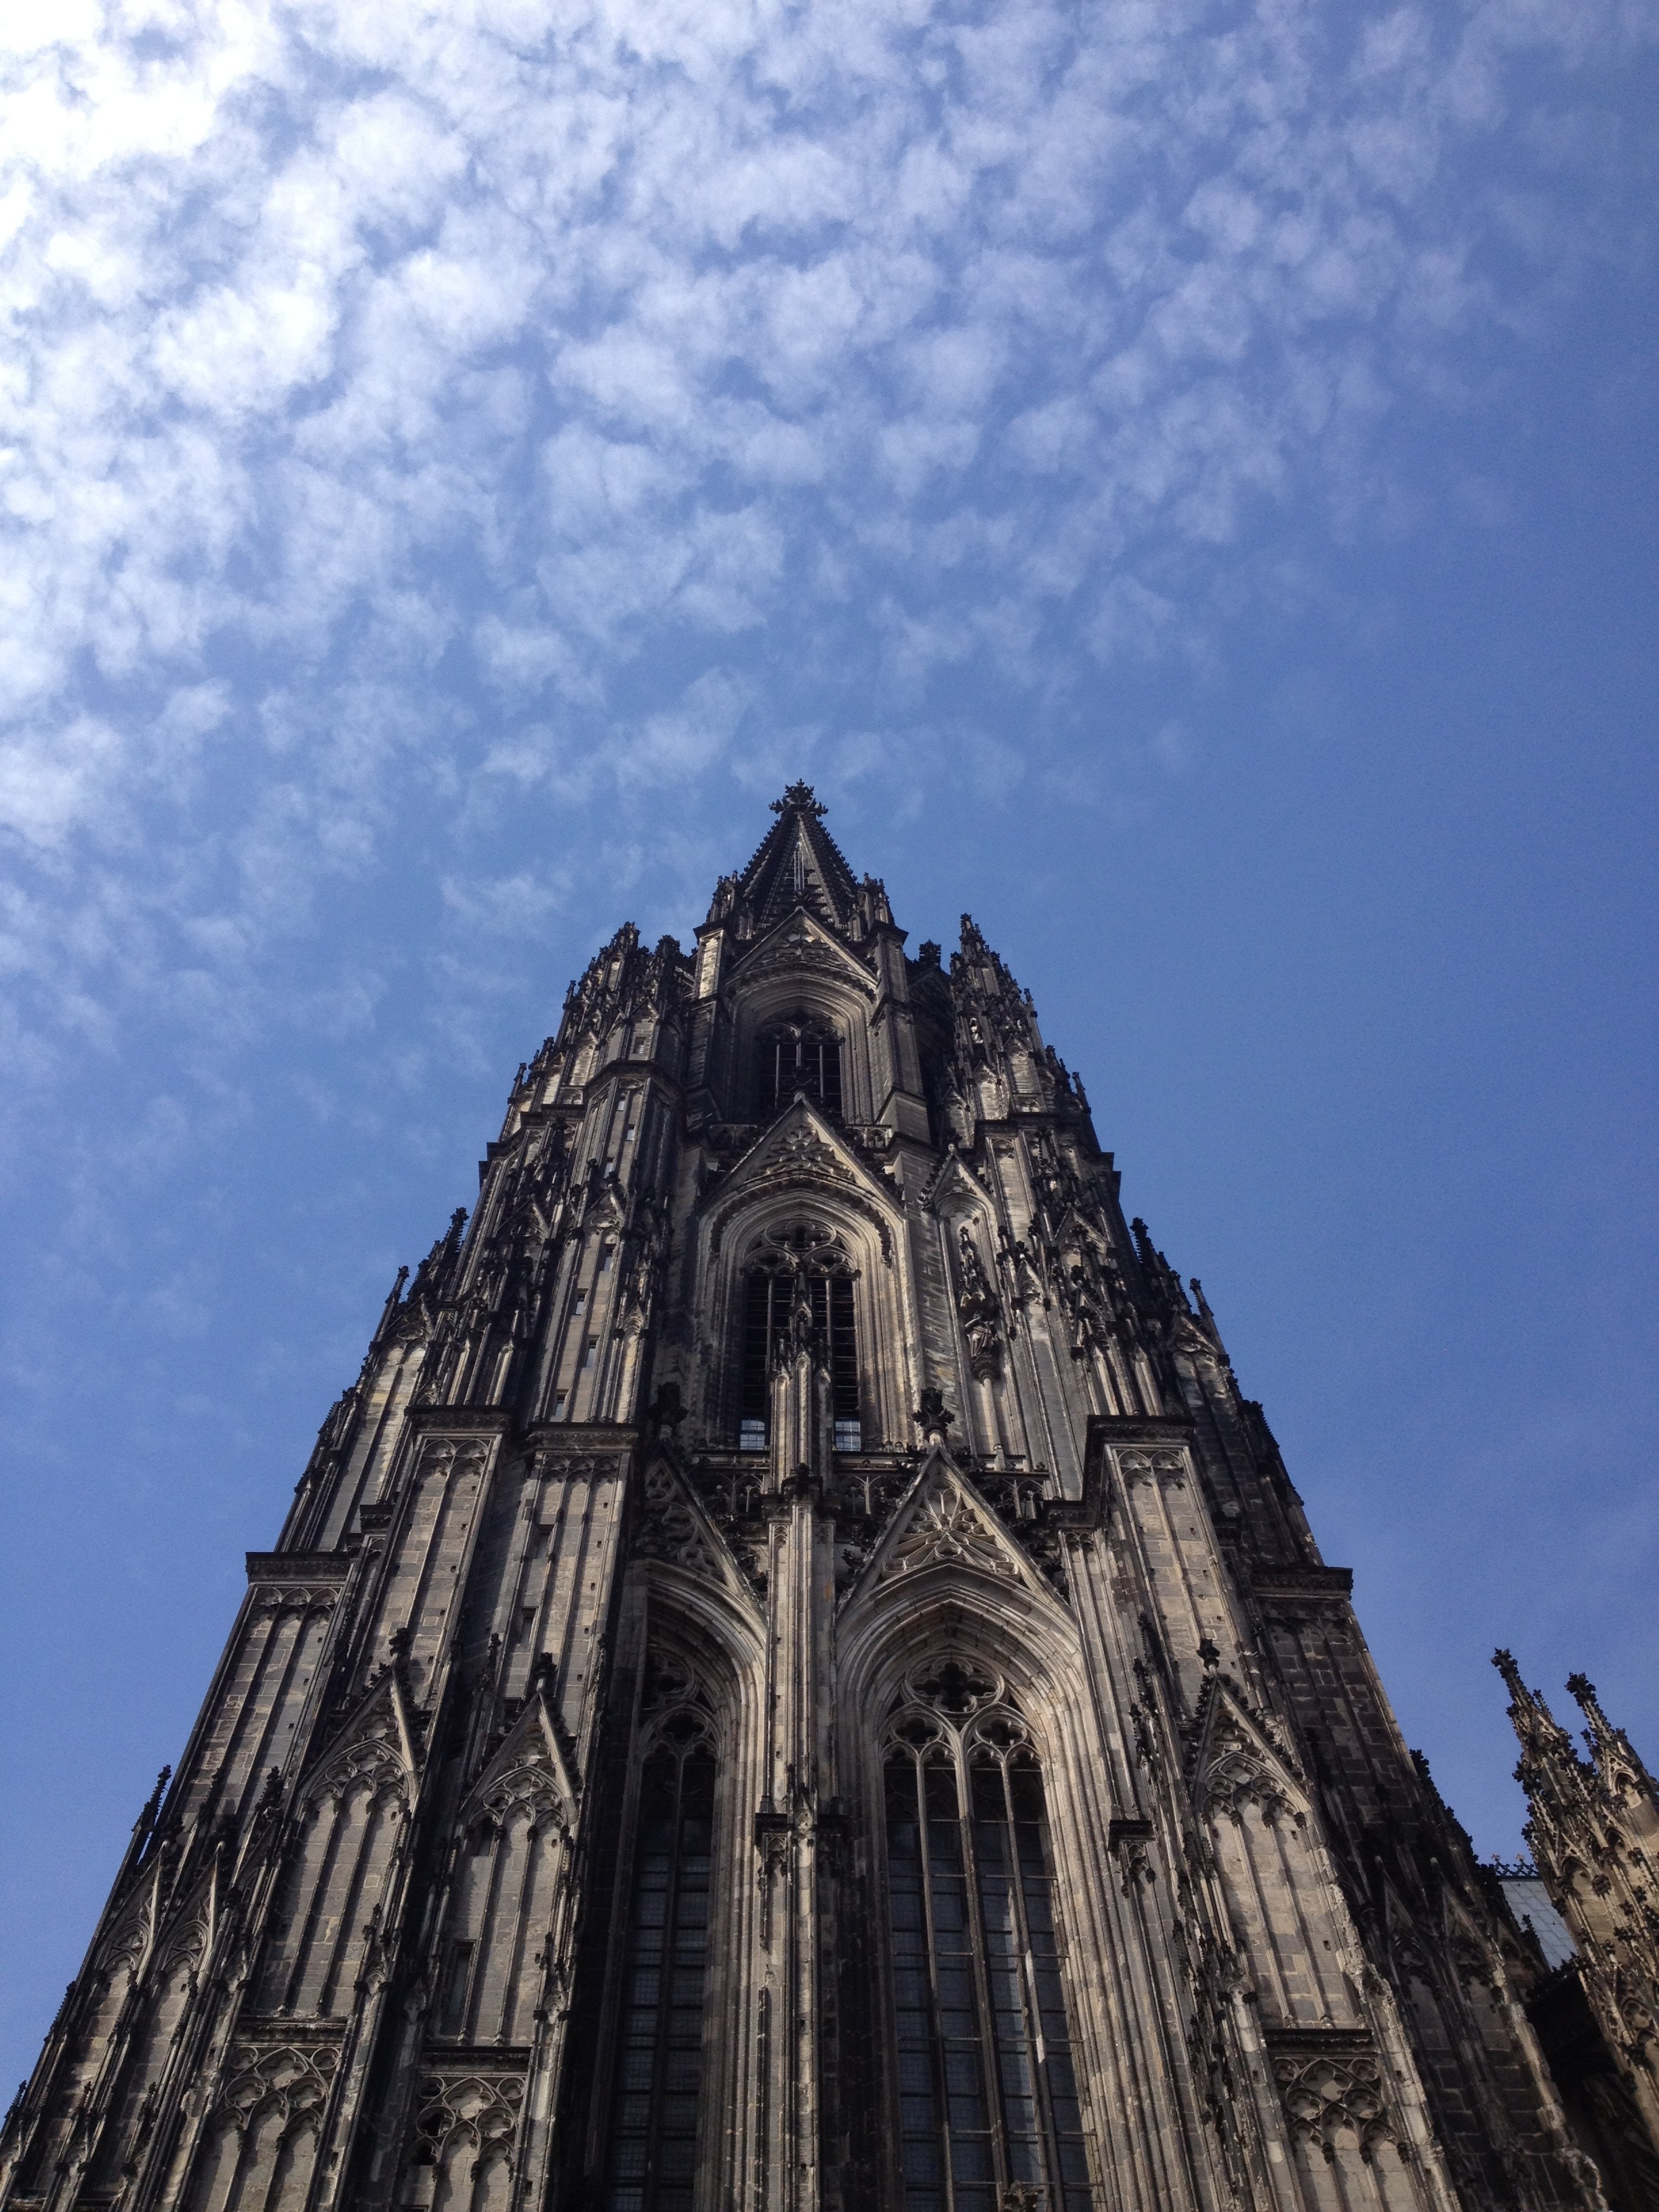
rock, sky, building, landmark, facade, church, cathedral, place of worship, temple, spire, germany, cologne, dom, historically